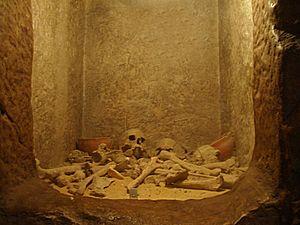
Le musée national du Bardo est un musée de Tunis, capitale de la Tunisie, situé dans la banlieue du Bardo.